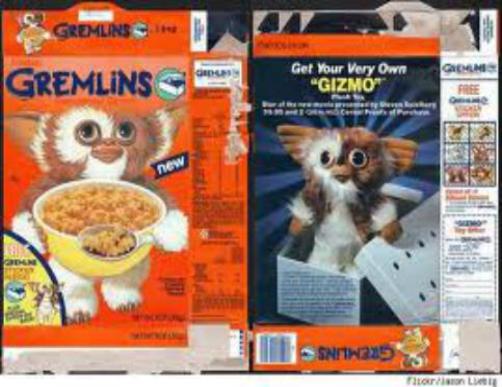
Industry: Food